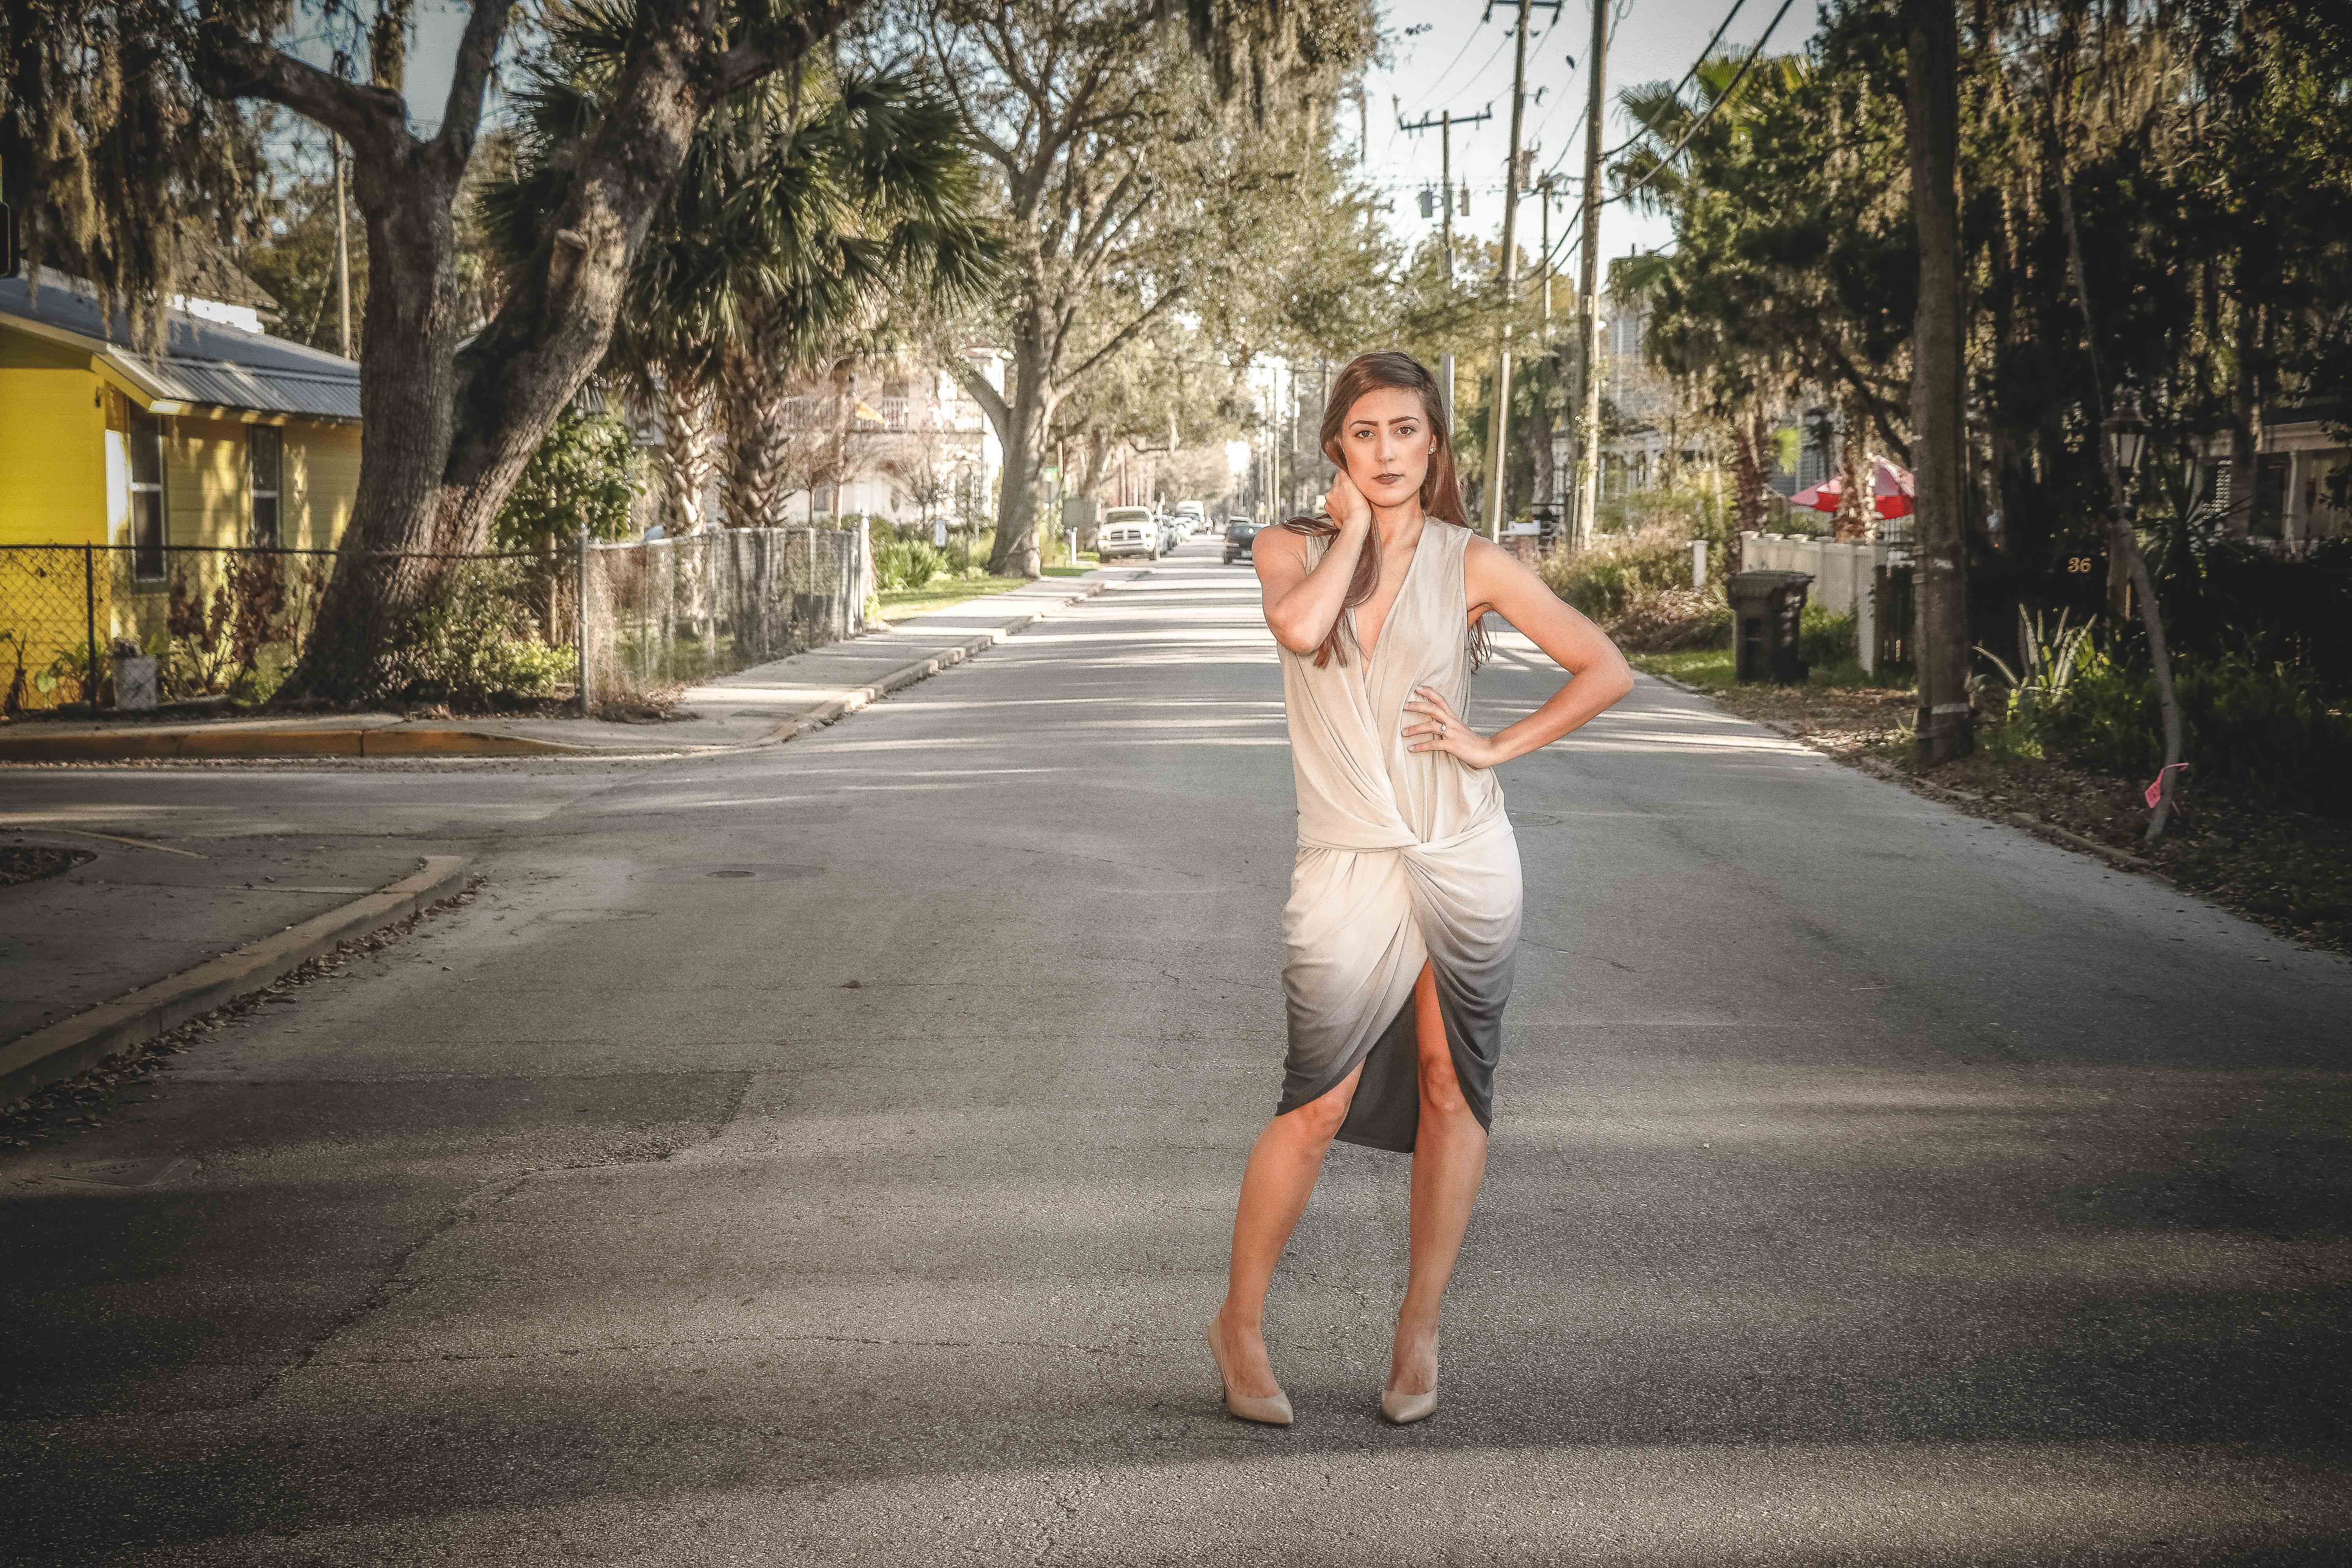
photograph, beauty, dress, snapshot, morning, photography, fashion, road, infrastructure, summer, leg, photo shoot, footwear, sunlight, tree, asphalt, street fashion, walking, long hair, street